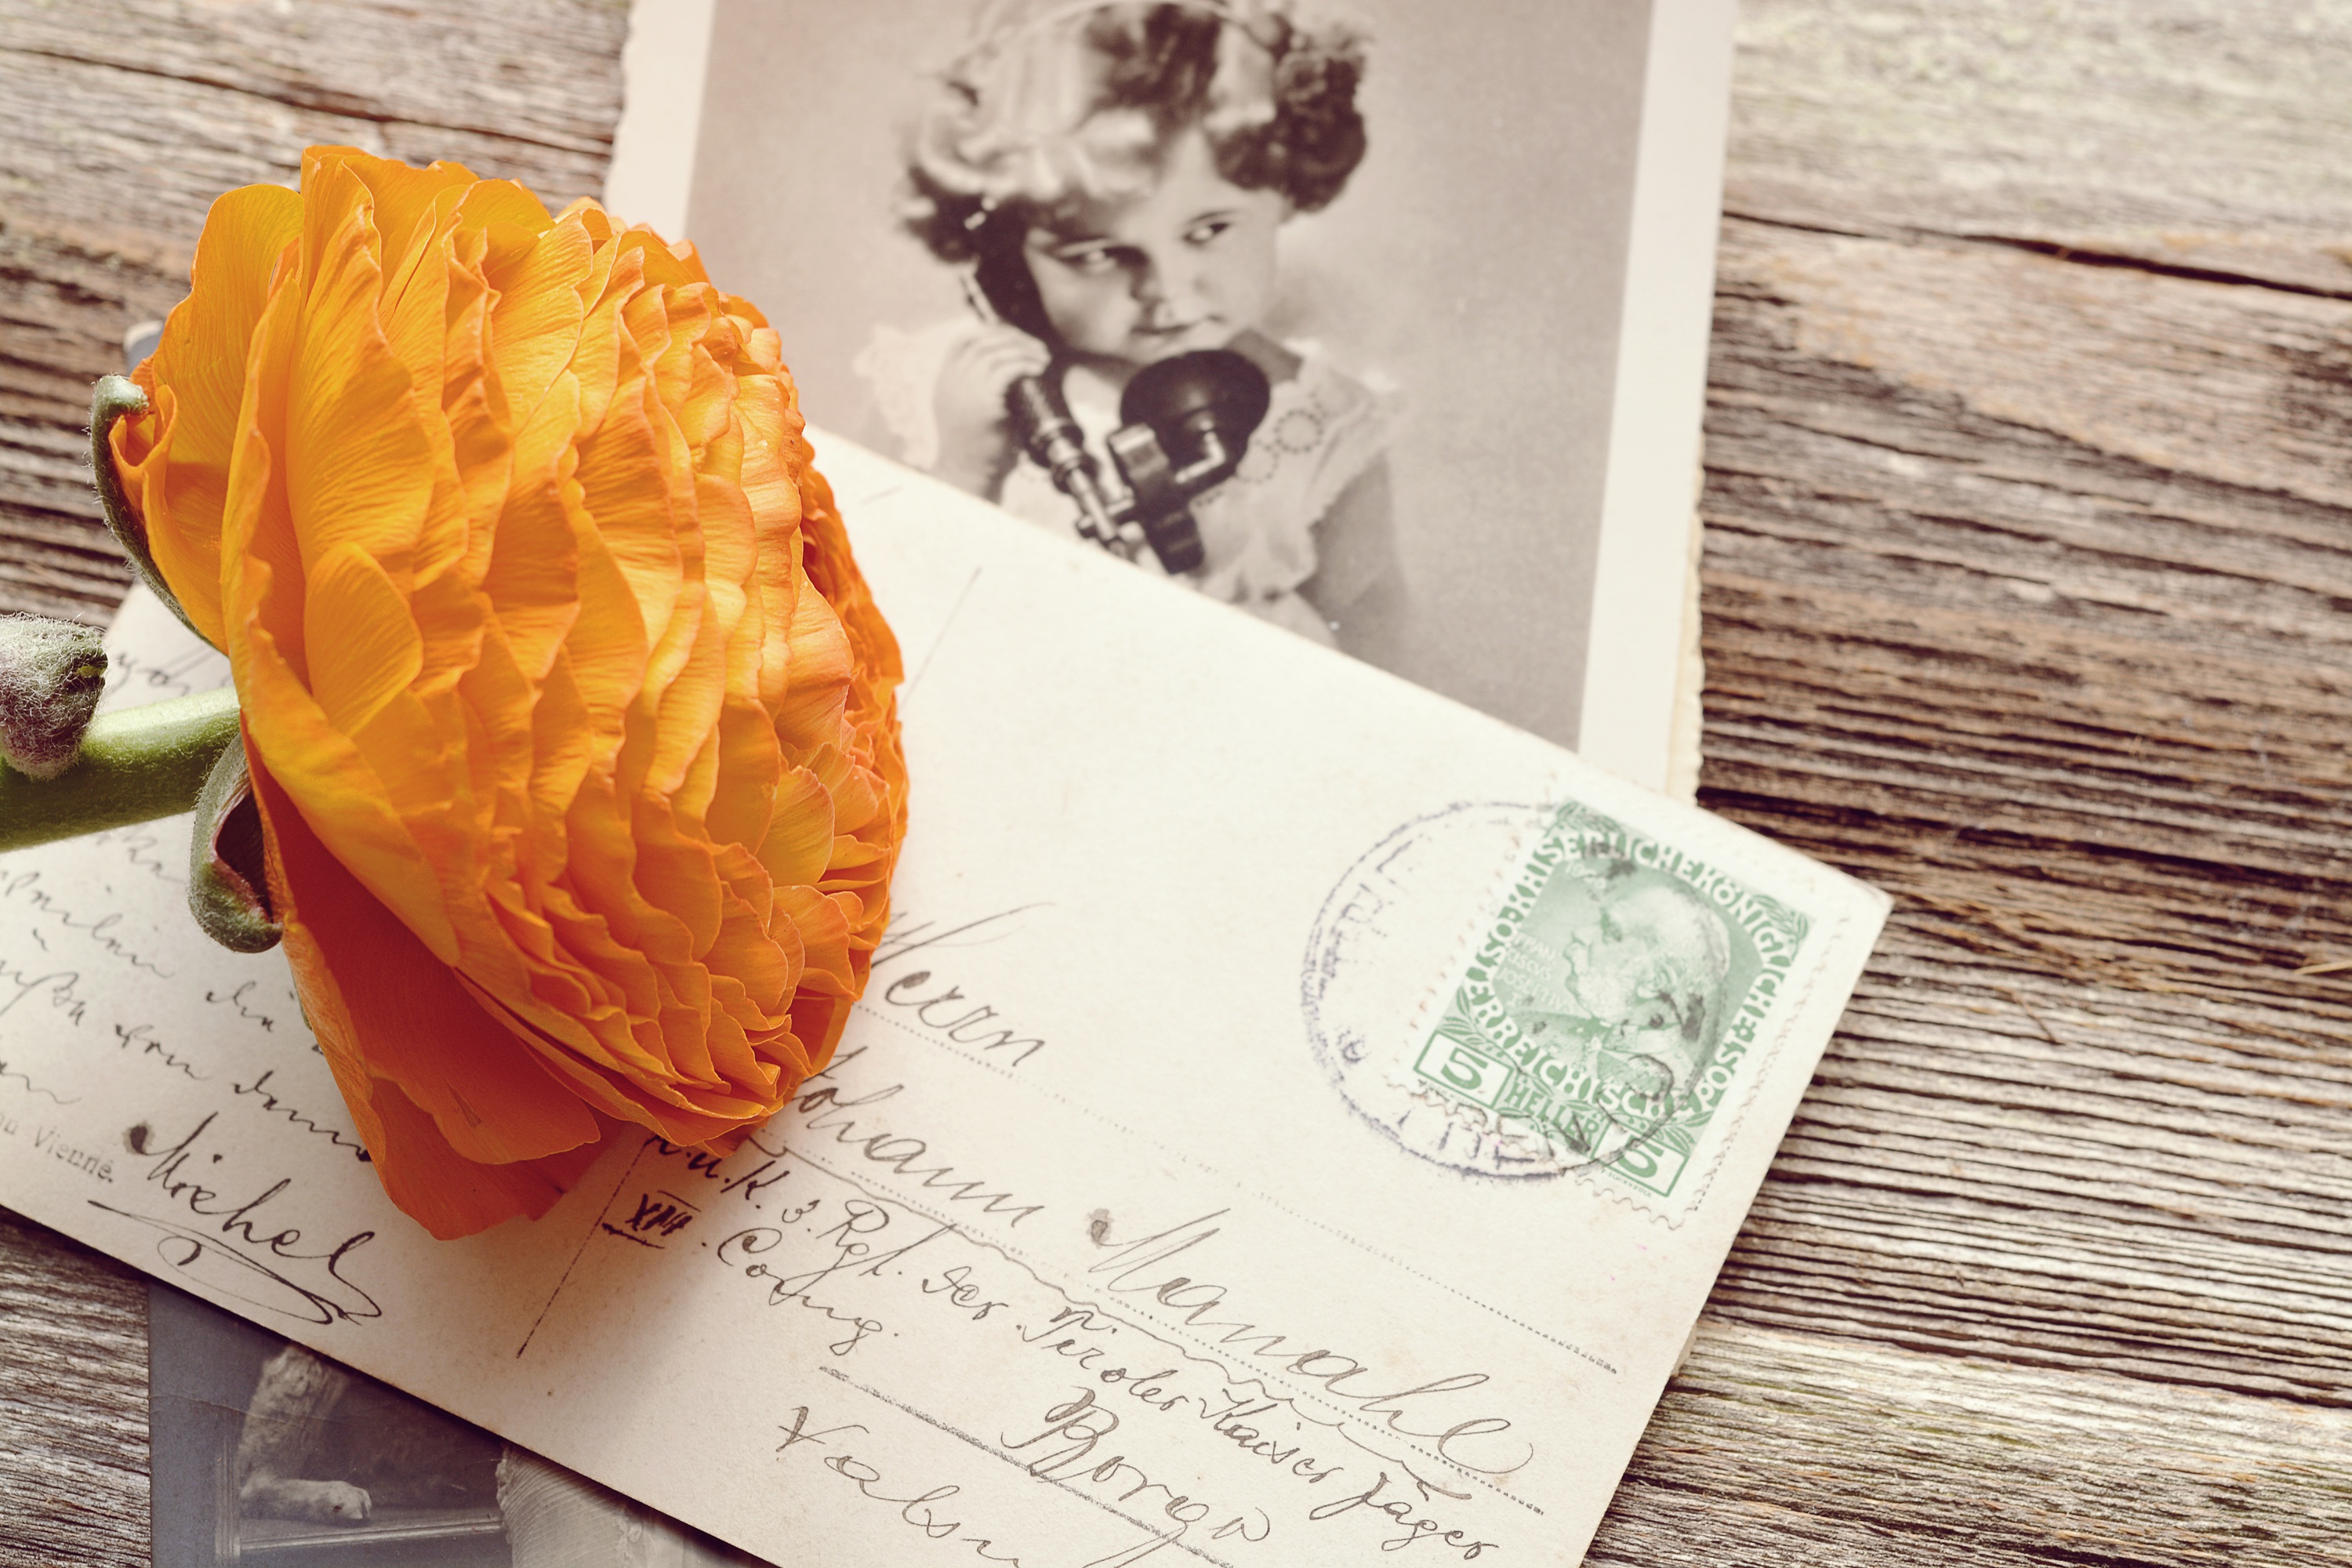
blossom, vintage, antique, flower, bloom, old, orange, spring, paper, close, still life, font, petals, memories, postcard, carving, ranunculus